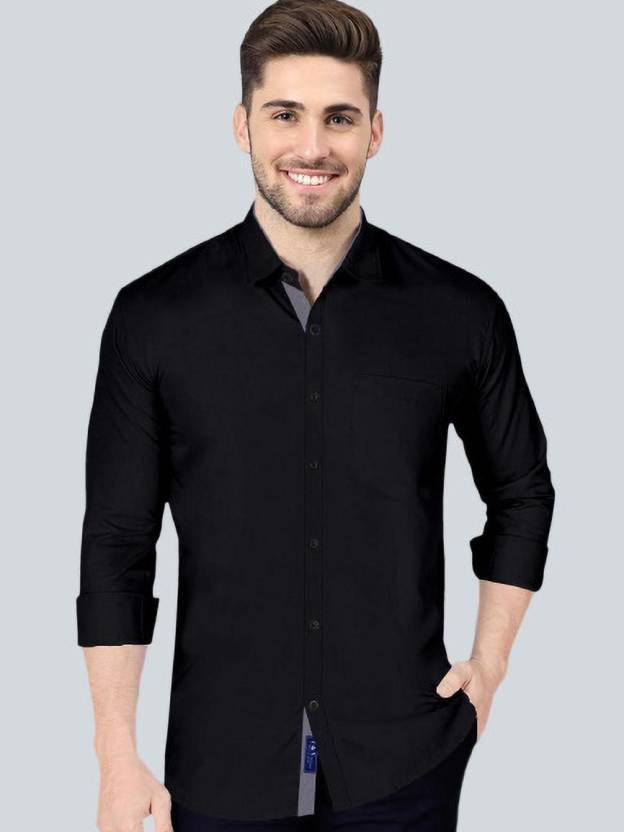
Product: Men Regular Fit Solid Spread Collar Casual Shirt
Price: ₹288
Colors: Black
Pattern: Solid
Description: V-Tex is known for Stylish attire of Shirts and Kurtas. High Quality fabric cotton 95% + 5% mixes other fabric, Slim-fit, Full Sleeve, Directly From manufacturer at reasonable Prices. Button Design may be change. Color may slightly vary due to Graphics Lighting or your system glow. Order According to your chest size or according to your any branded product to avoid returns. Size Guide: Product is in 1 inches loosing i.e. chest measurements will be S = (35 - 36) Inches, M = (37 - 38) Inches, L= (39- 40) inches, XL= (41- 42) inches, XXL = (43 - 44) Inches, respectively. It is also suitable for Party Wear and Light Weight. Please go for above Brand Name "V-Tex Kurta / Shirt" For more products.